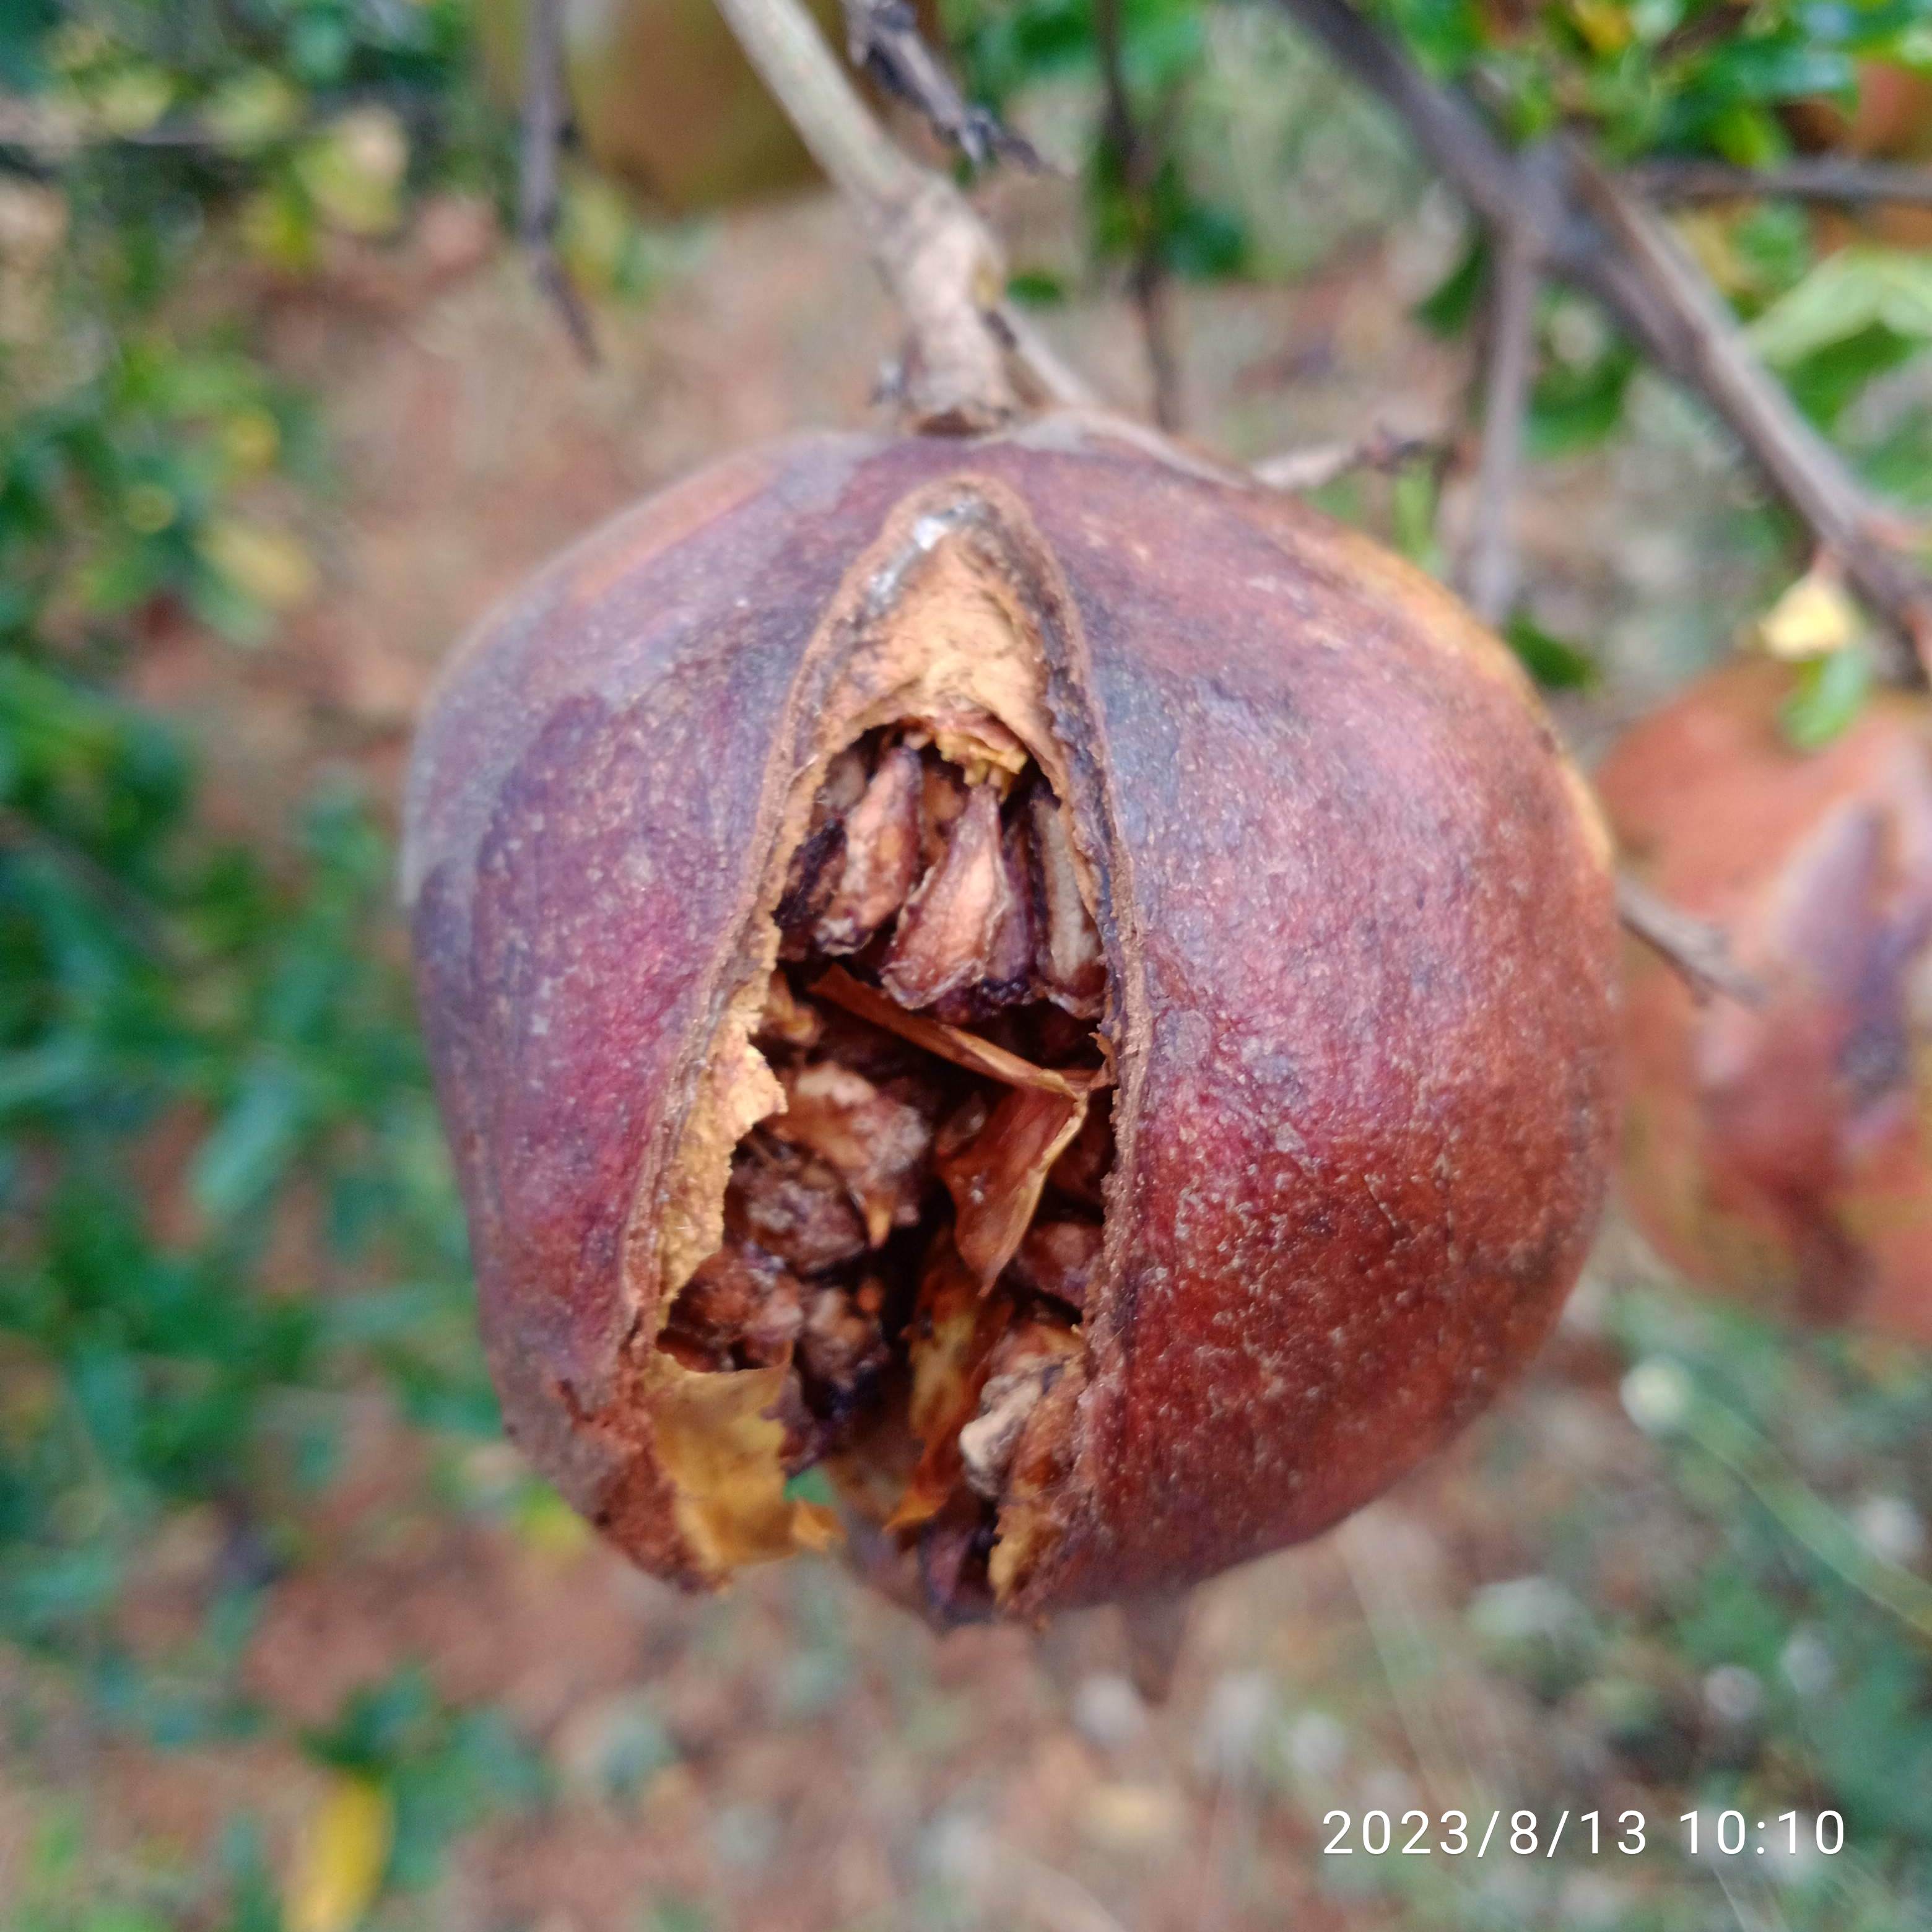
Label: Bacterial_Blight